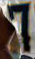
Number: 7